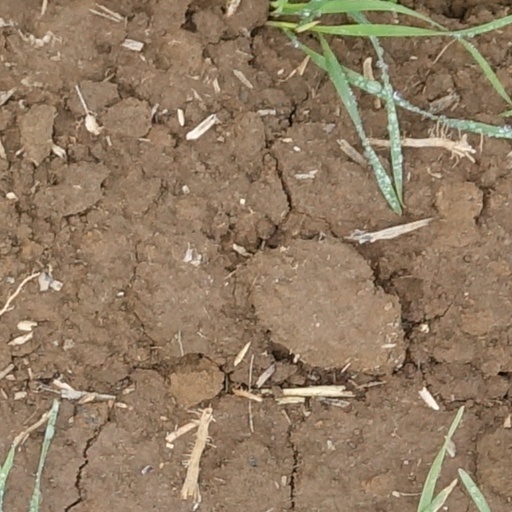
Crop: wheat